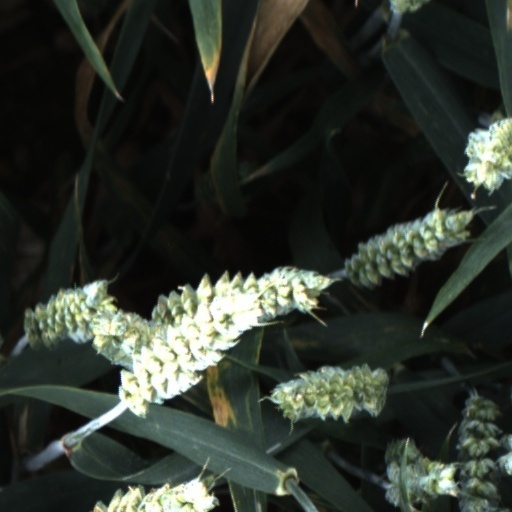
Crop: wheat